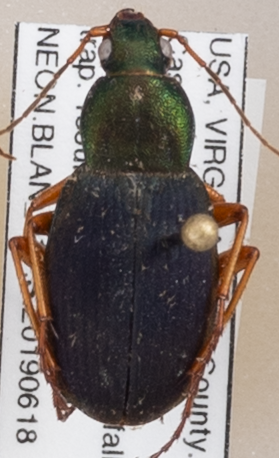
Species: Chlaenius aestivus
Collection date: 2019-06-18 04:00:00
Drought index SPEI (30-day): -0.624
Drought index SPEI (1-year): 2.09
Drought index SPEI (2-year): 2.09